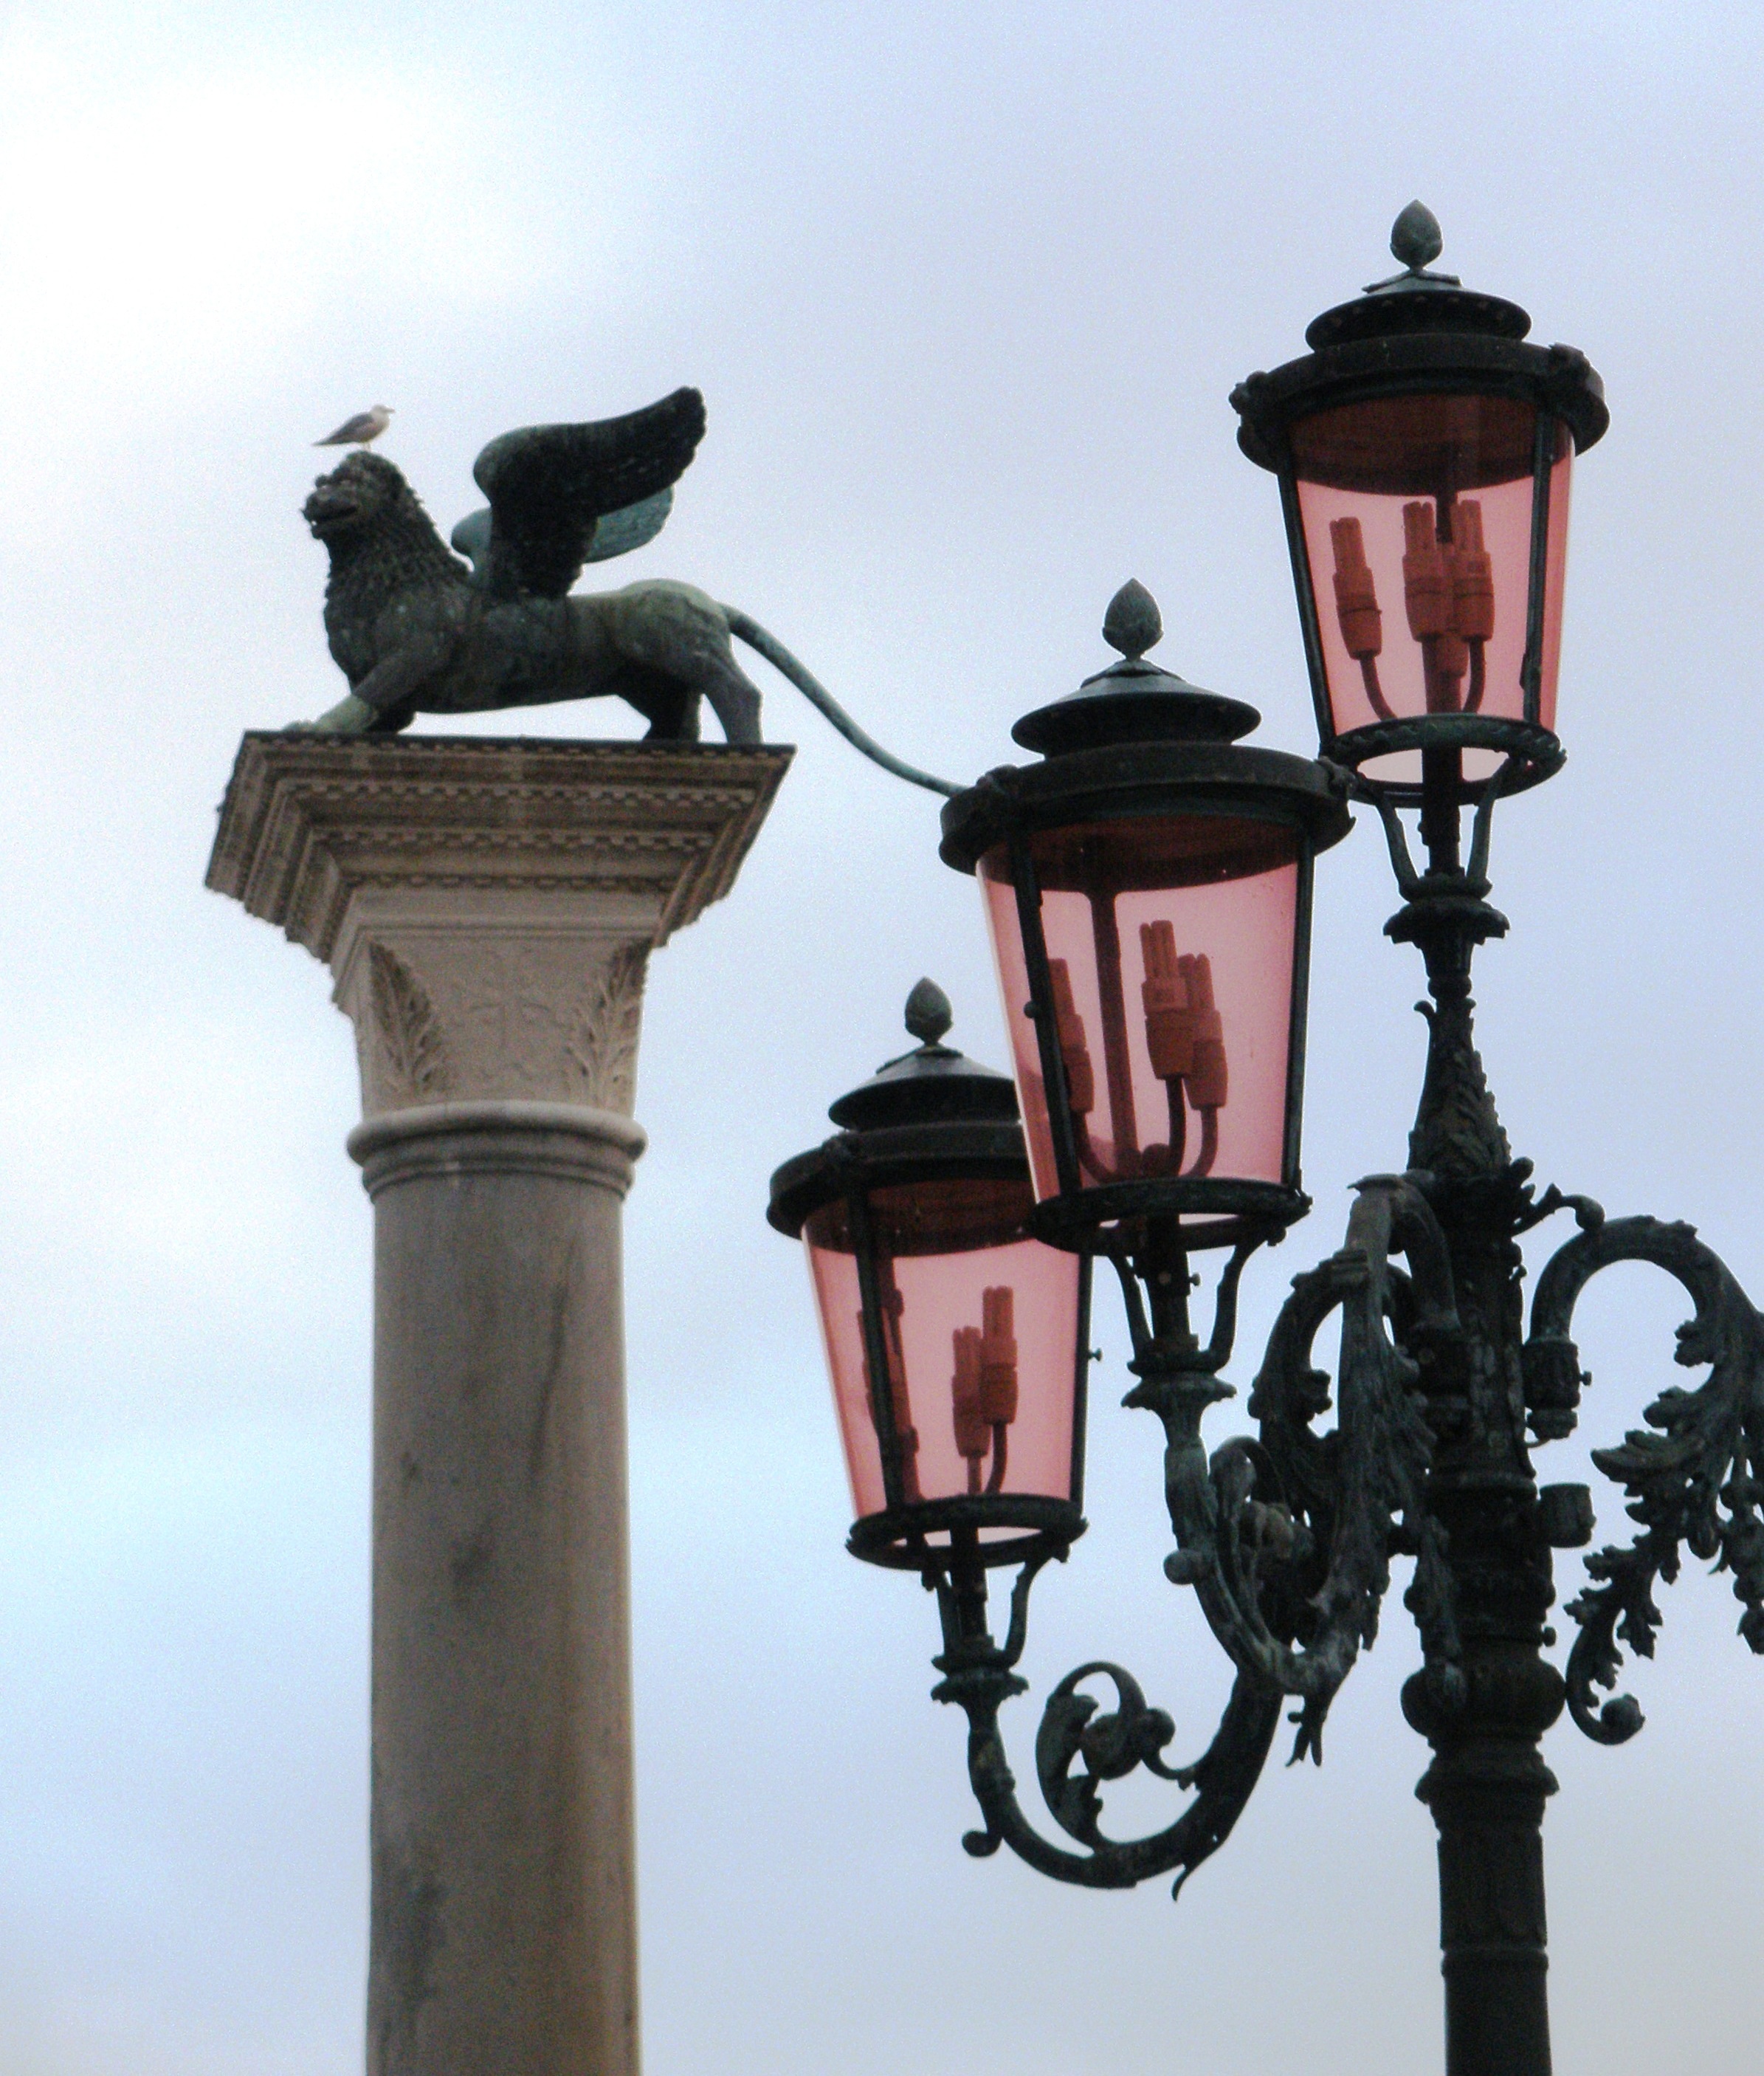
column, italy, venice, street light, lighting, street lamp, light fixture, leon